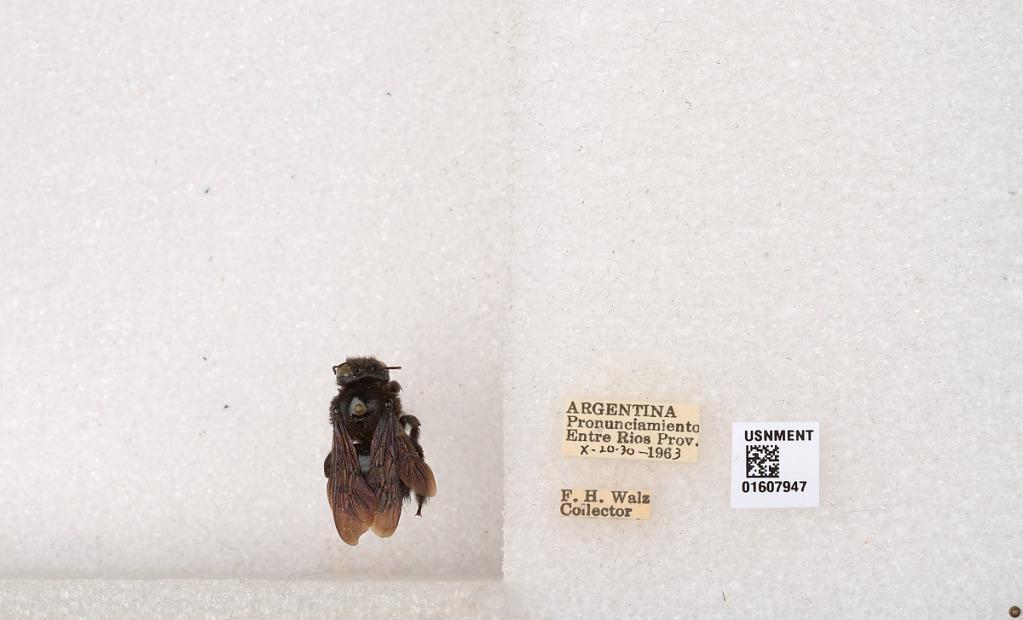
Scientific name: Xylocopa (Nanoxylocopa) ciliata Burmeister
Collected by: F. Walz
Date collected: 1963-10-20
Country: Argentina
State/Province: Entre Rios
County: Uruguay
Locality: Pronunciamiento
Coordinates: -32.3448, -58.4427